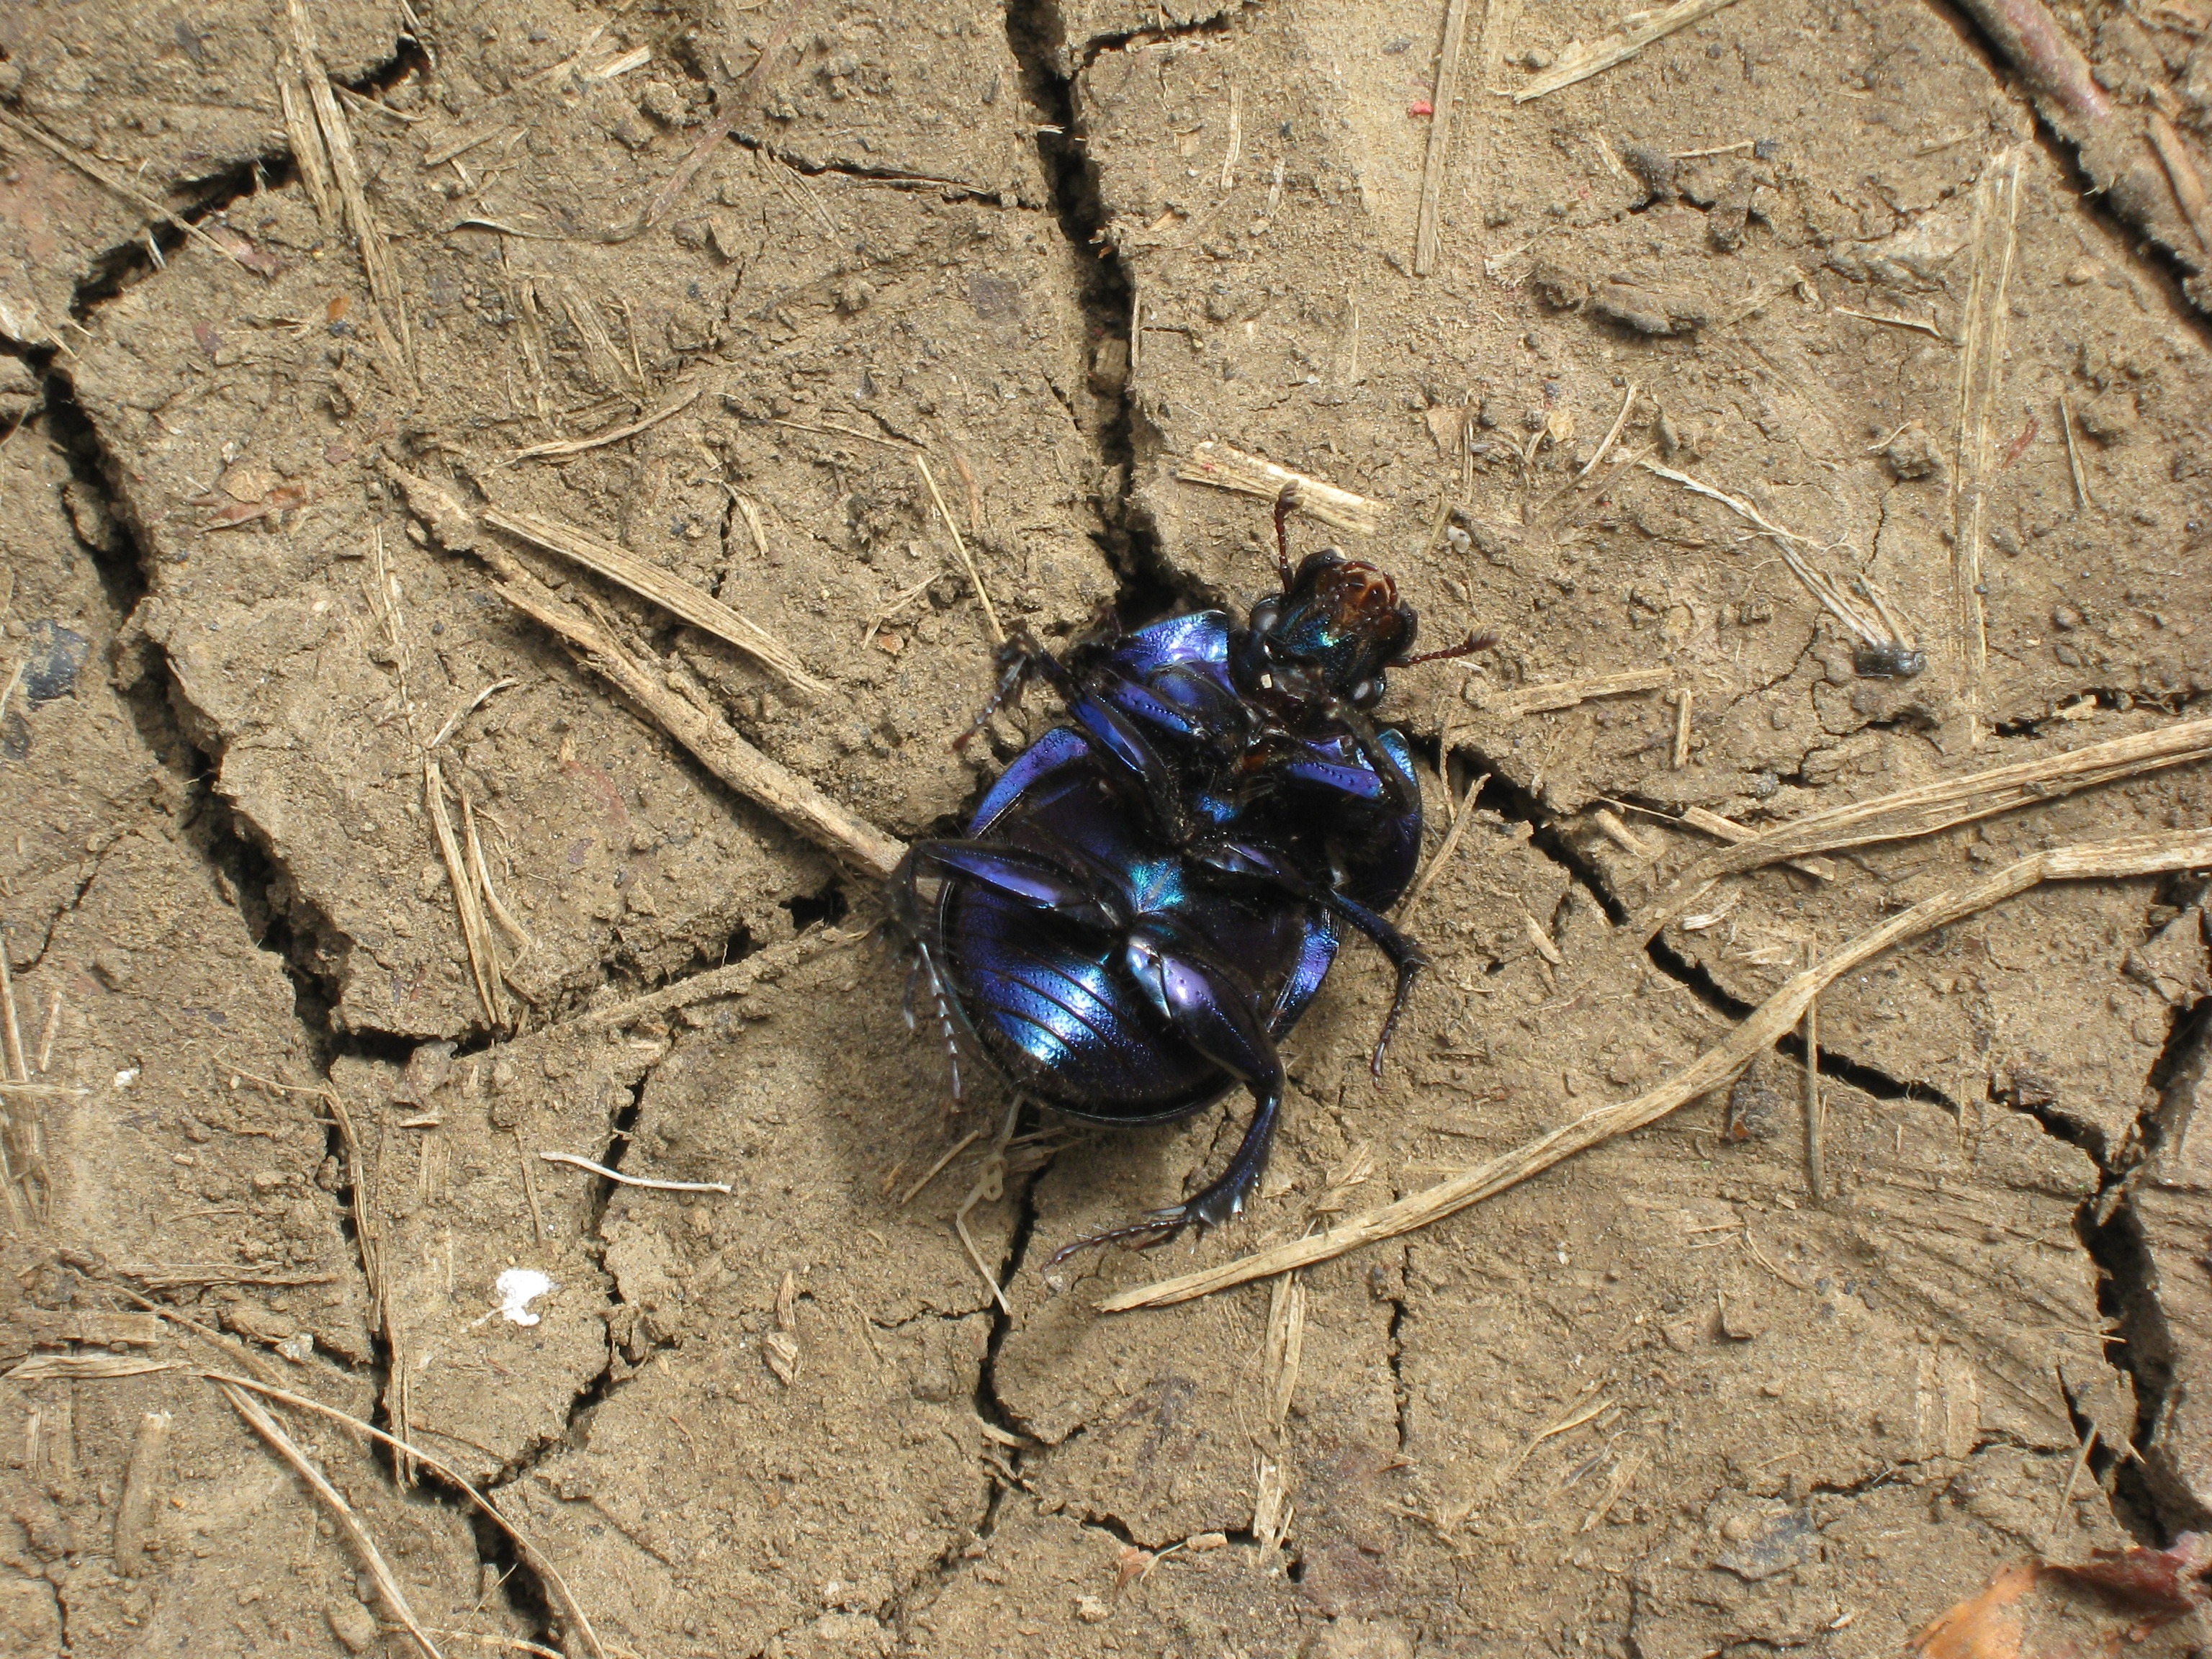
ground, flower, wildlife, insect, macro, soil, black, fauna, invertebrate, hornet, wasp, beetle, macro photography, arable, dung beetle, supine position, membrane winged insect, ausgetrrocknet, sedimental